Brain Dead (1990 film)

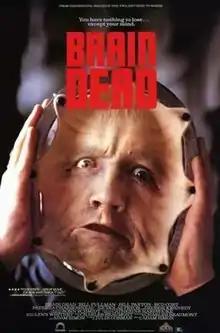
Theatrical release poster

Brain Dead is a 1989 psychological horror-thriller film directed by Adam Simon. It stars Bill Pullman, Bill Paxton, and George Kennedy.